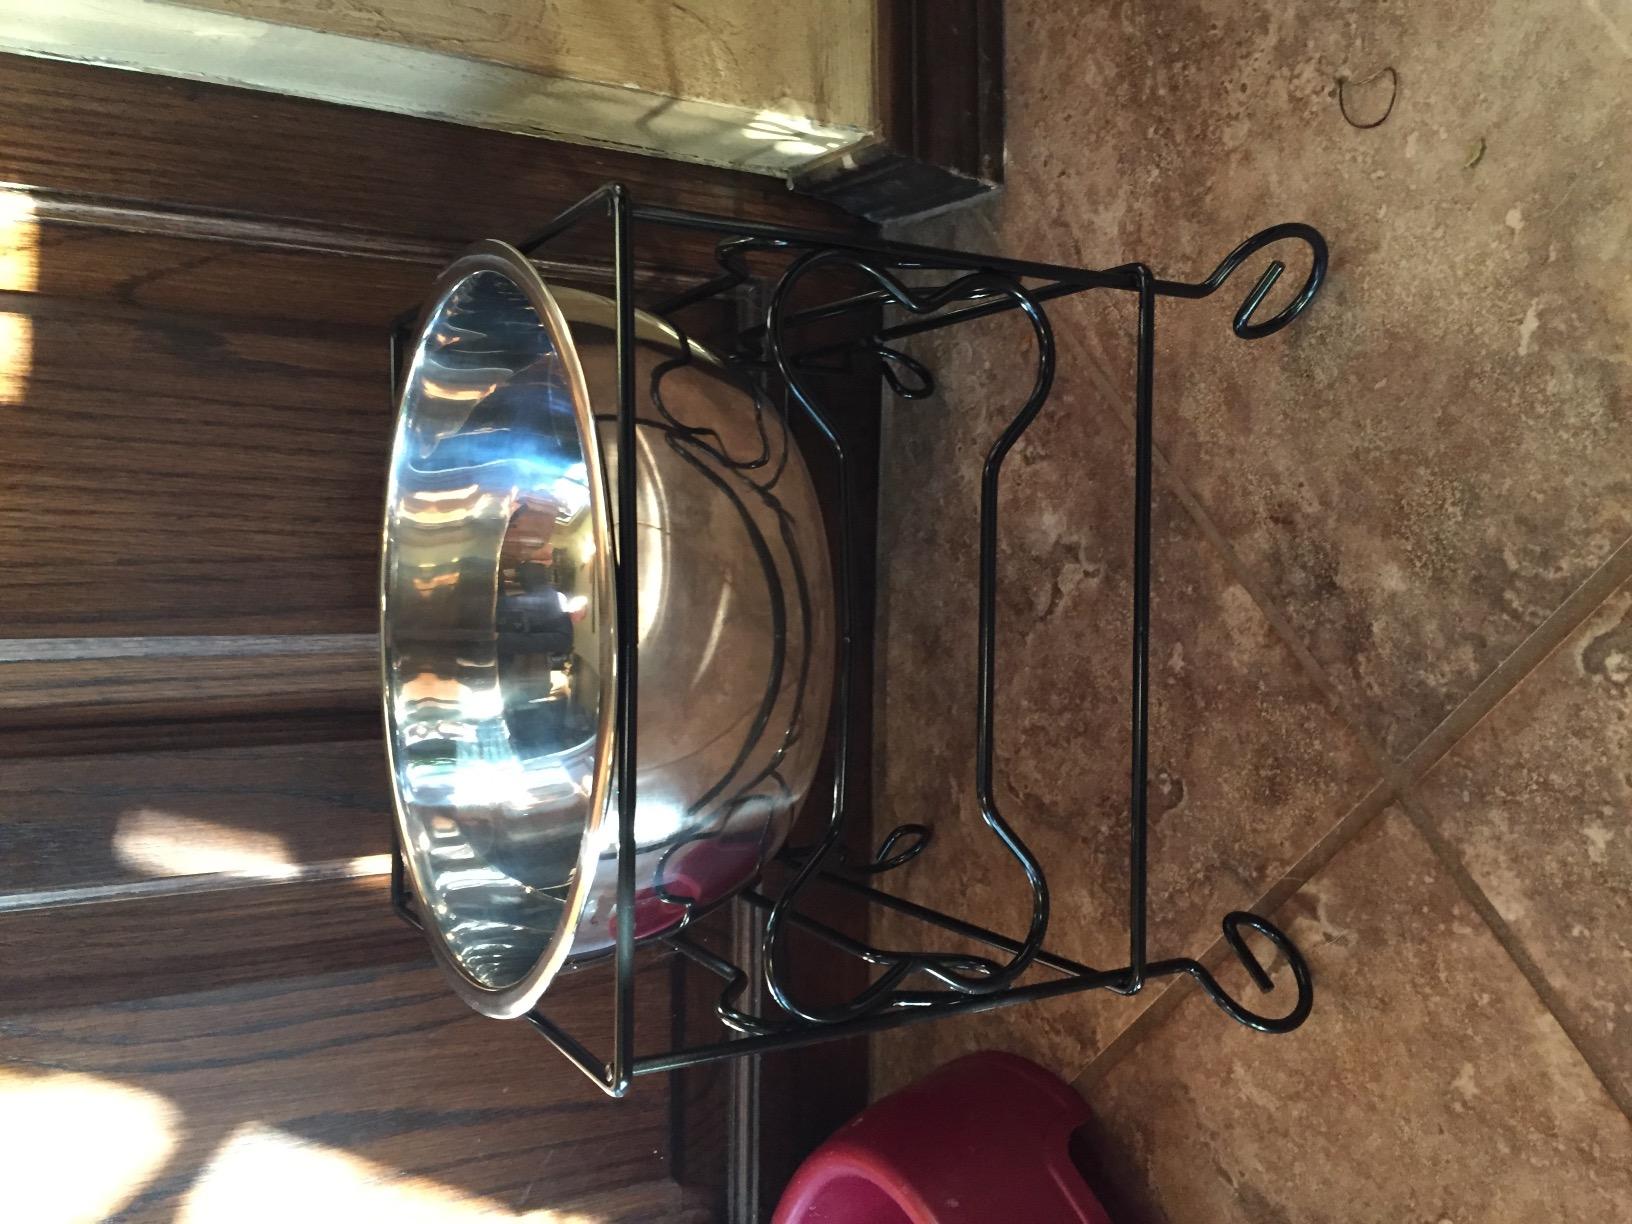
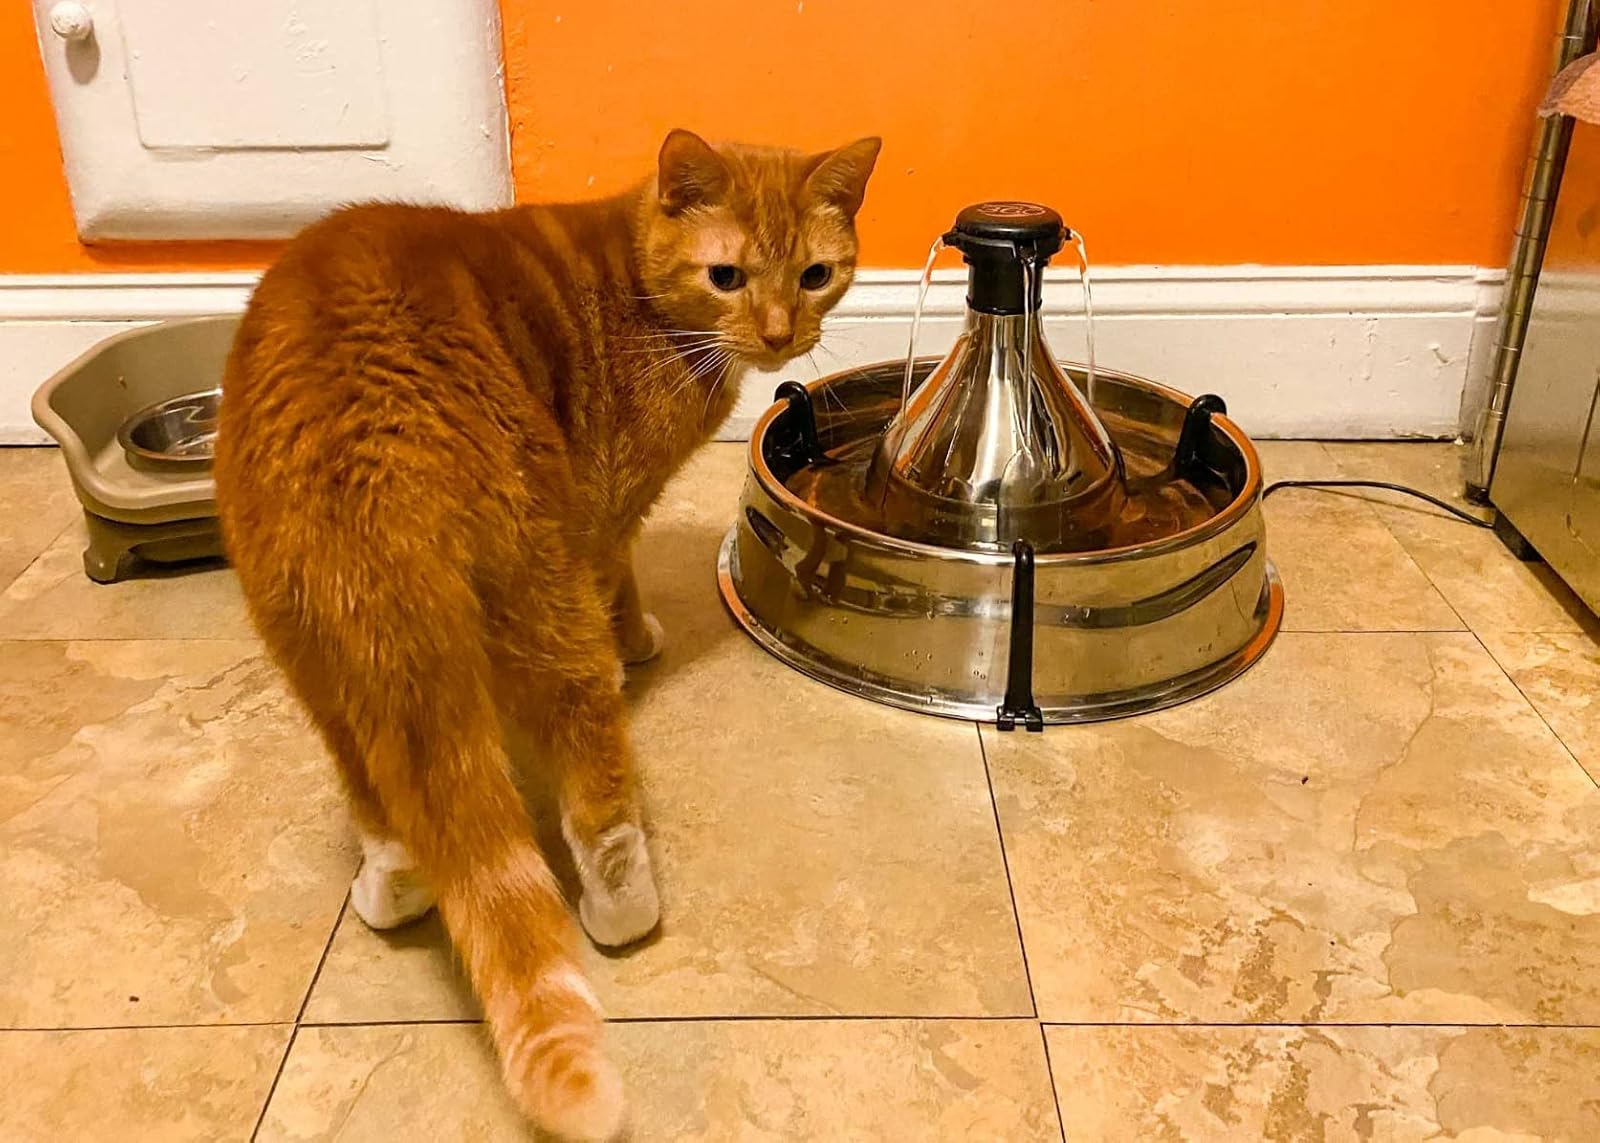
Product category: items_bowl
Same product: no